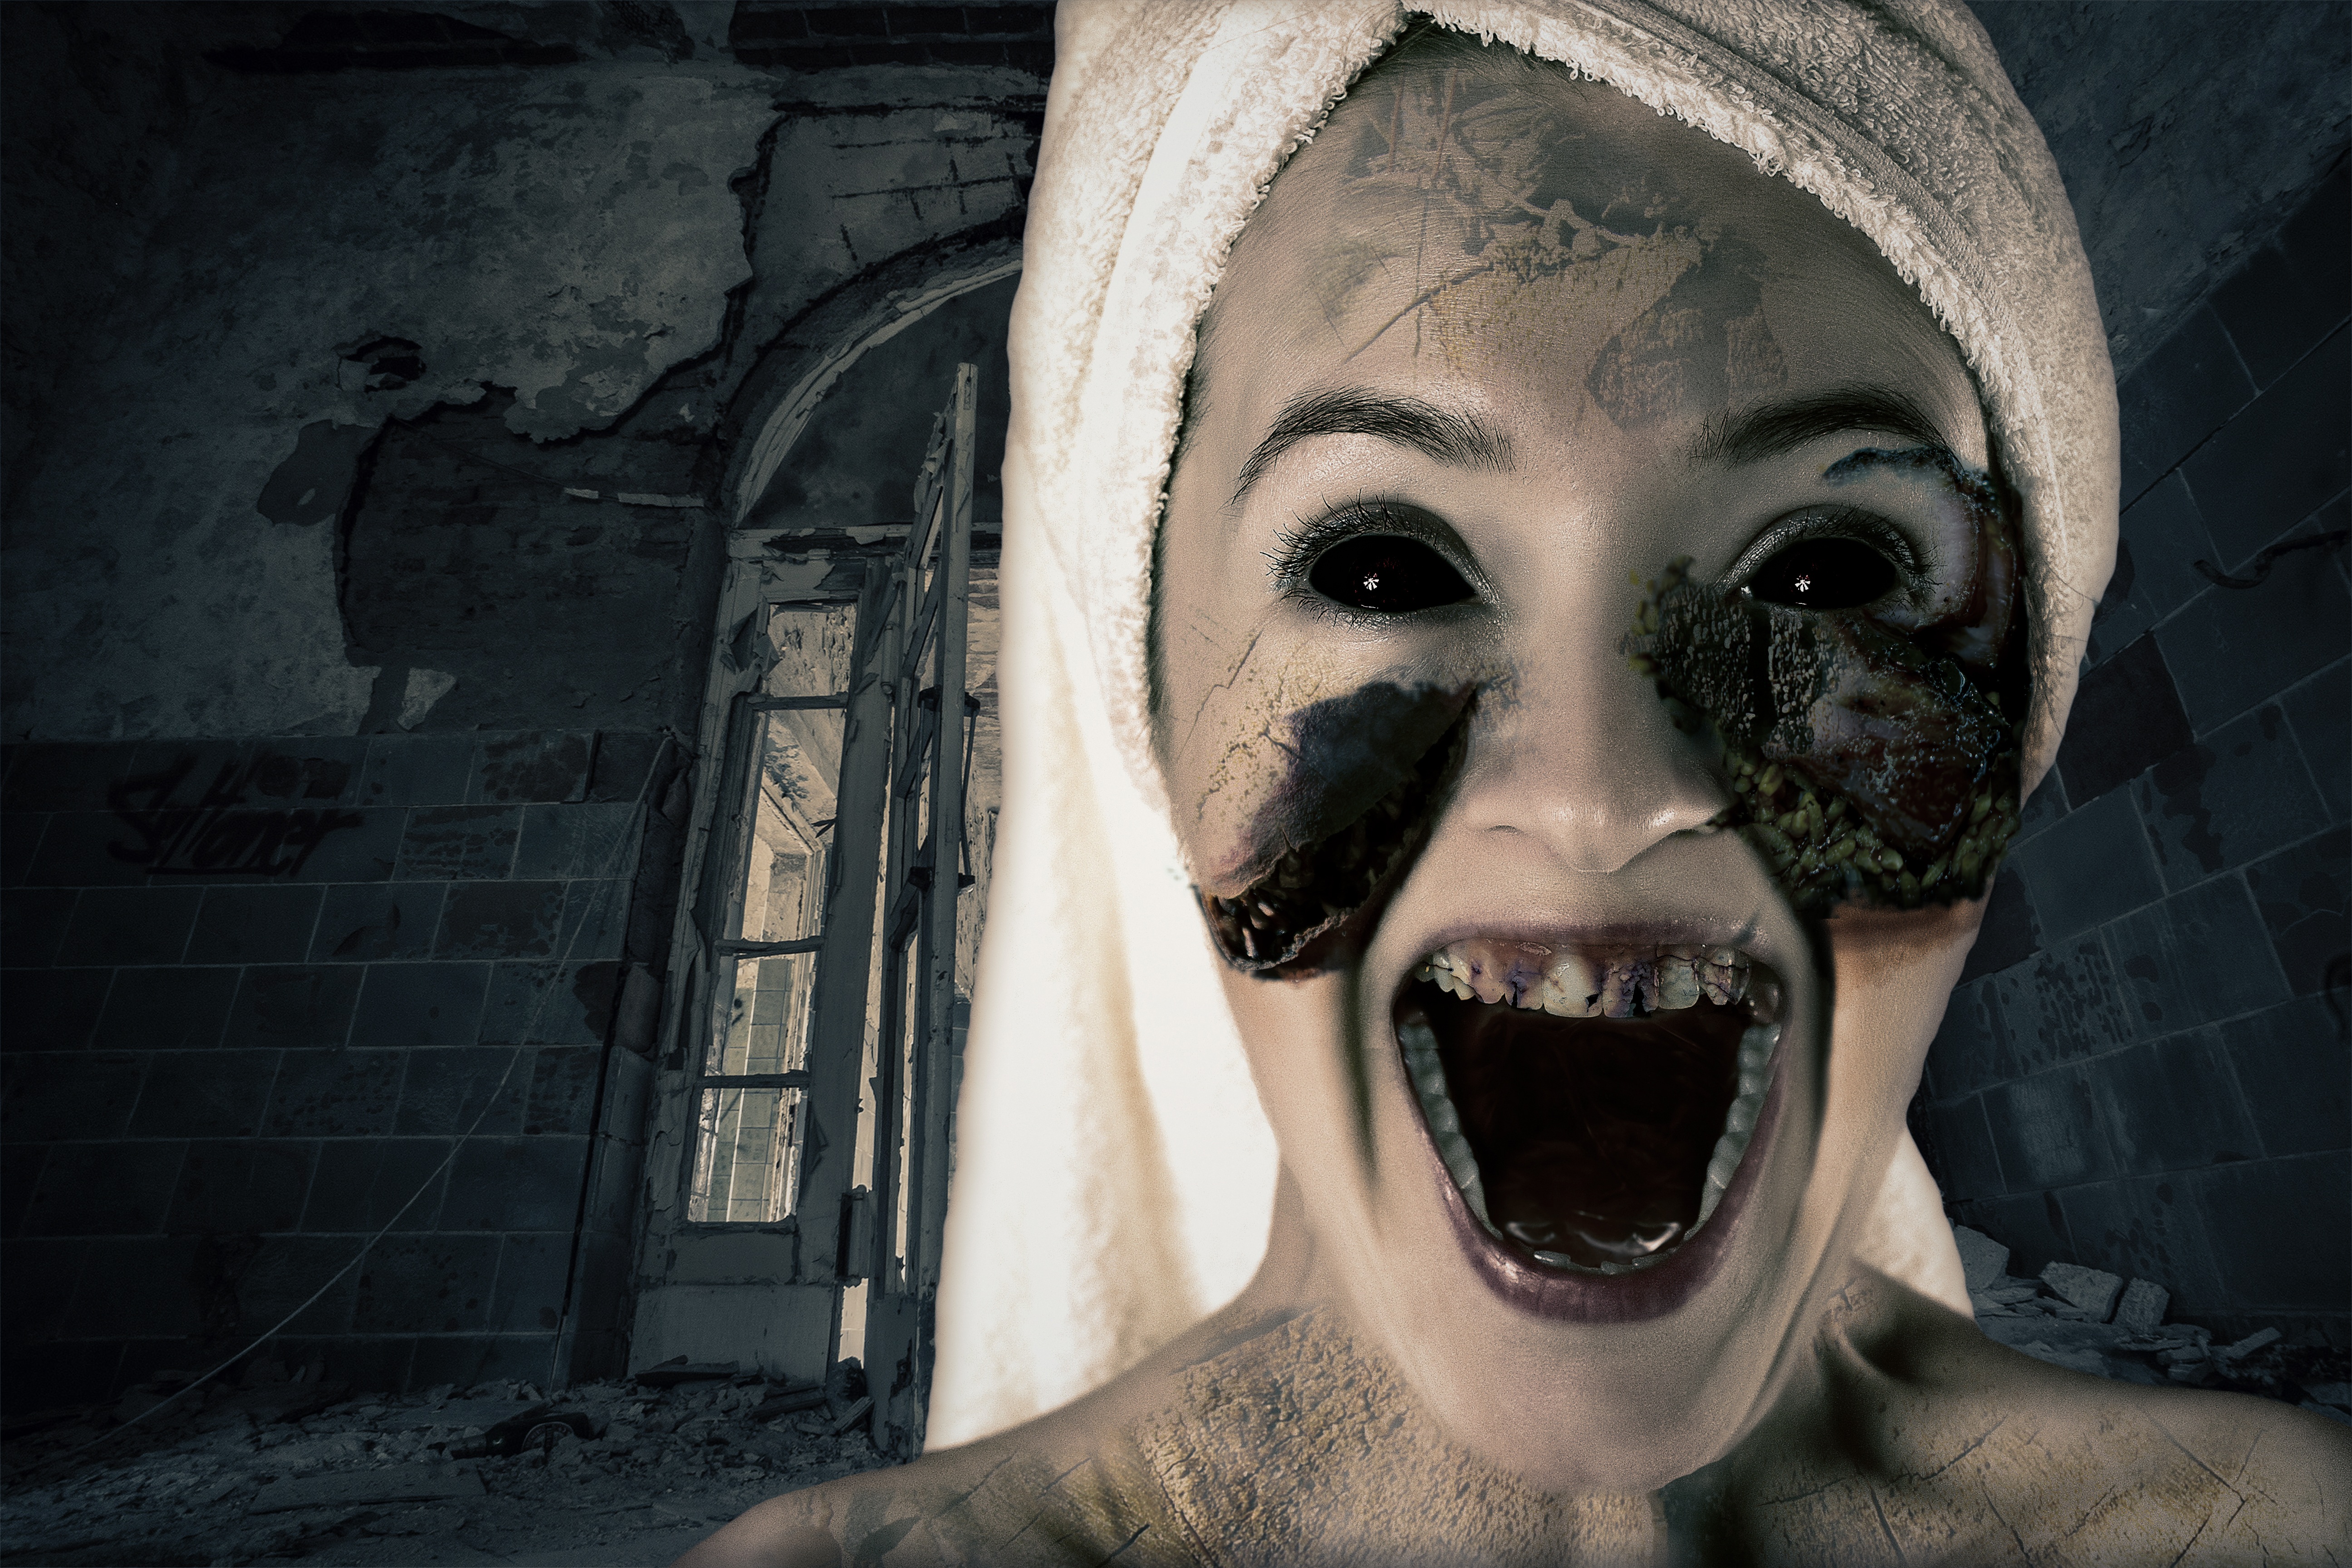
night, photography, isolated, dark, portrait, color, halloween, shadow, darkness, clothing, black, art, fear, head, photograph, crazy, beauty, hospital, ghost, alien, terror, organ, demon, devil, bad, digital art, emotion, lie, scare, depression, evil, sick, penumbra, maniac, soledad, section, psychiatry, demonic, deception, wound, boarding school, disturbed, poltergeist, photoshop manipulation, underworld, harassment, fallen angel, disturbance, anti social, retracted, evil spirit, multidimensional portal, mental clinic, free poster, free hd images, free photographs, wallpaper free